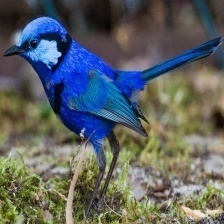
Species: SPLENDID WREN
Scientific name: MALURUS SPLENDENS